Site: brandenburg
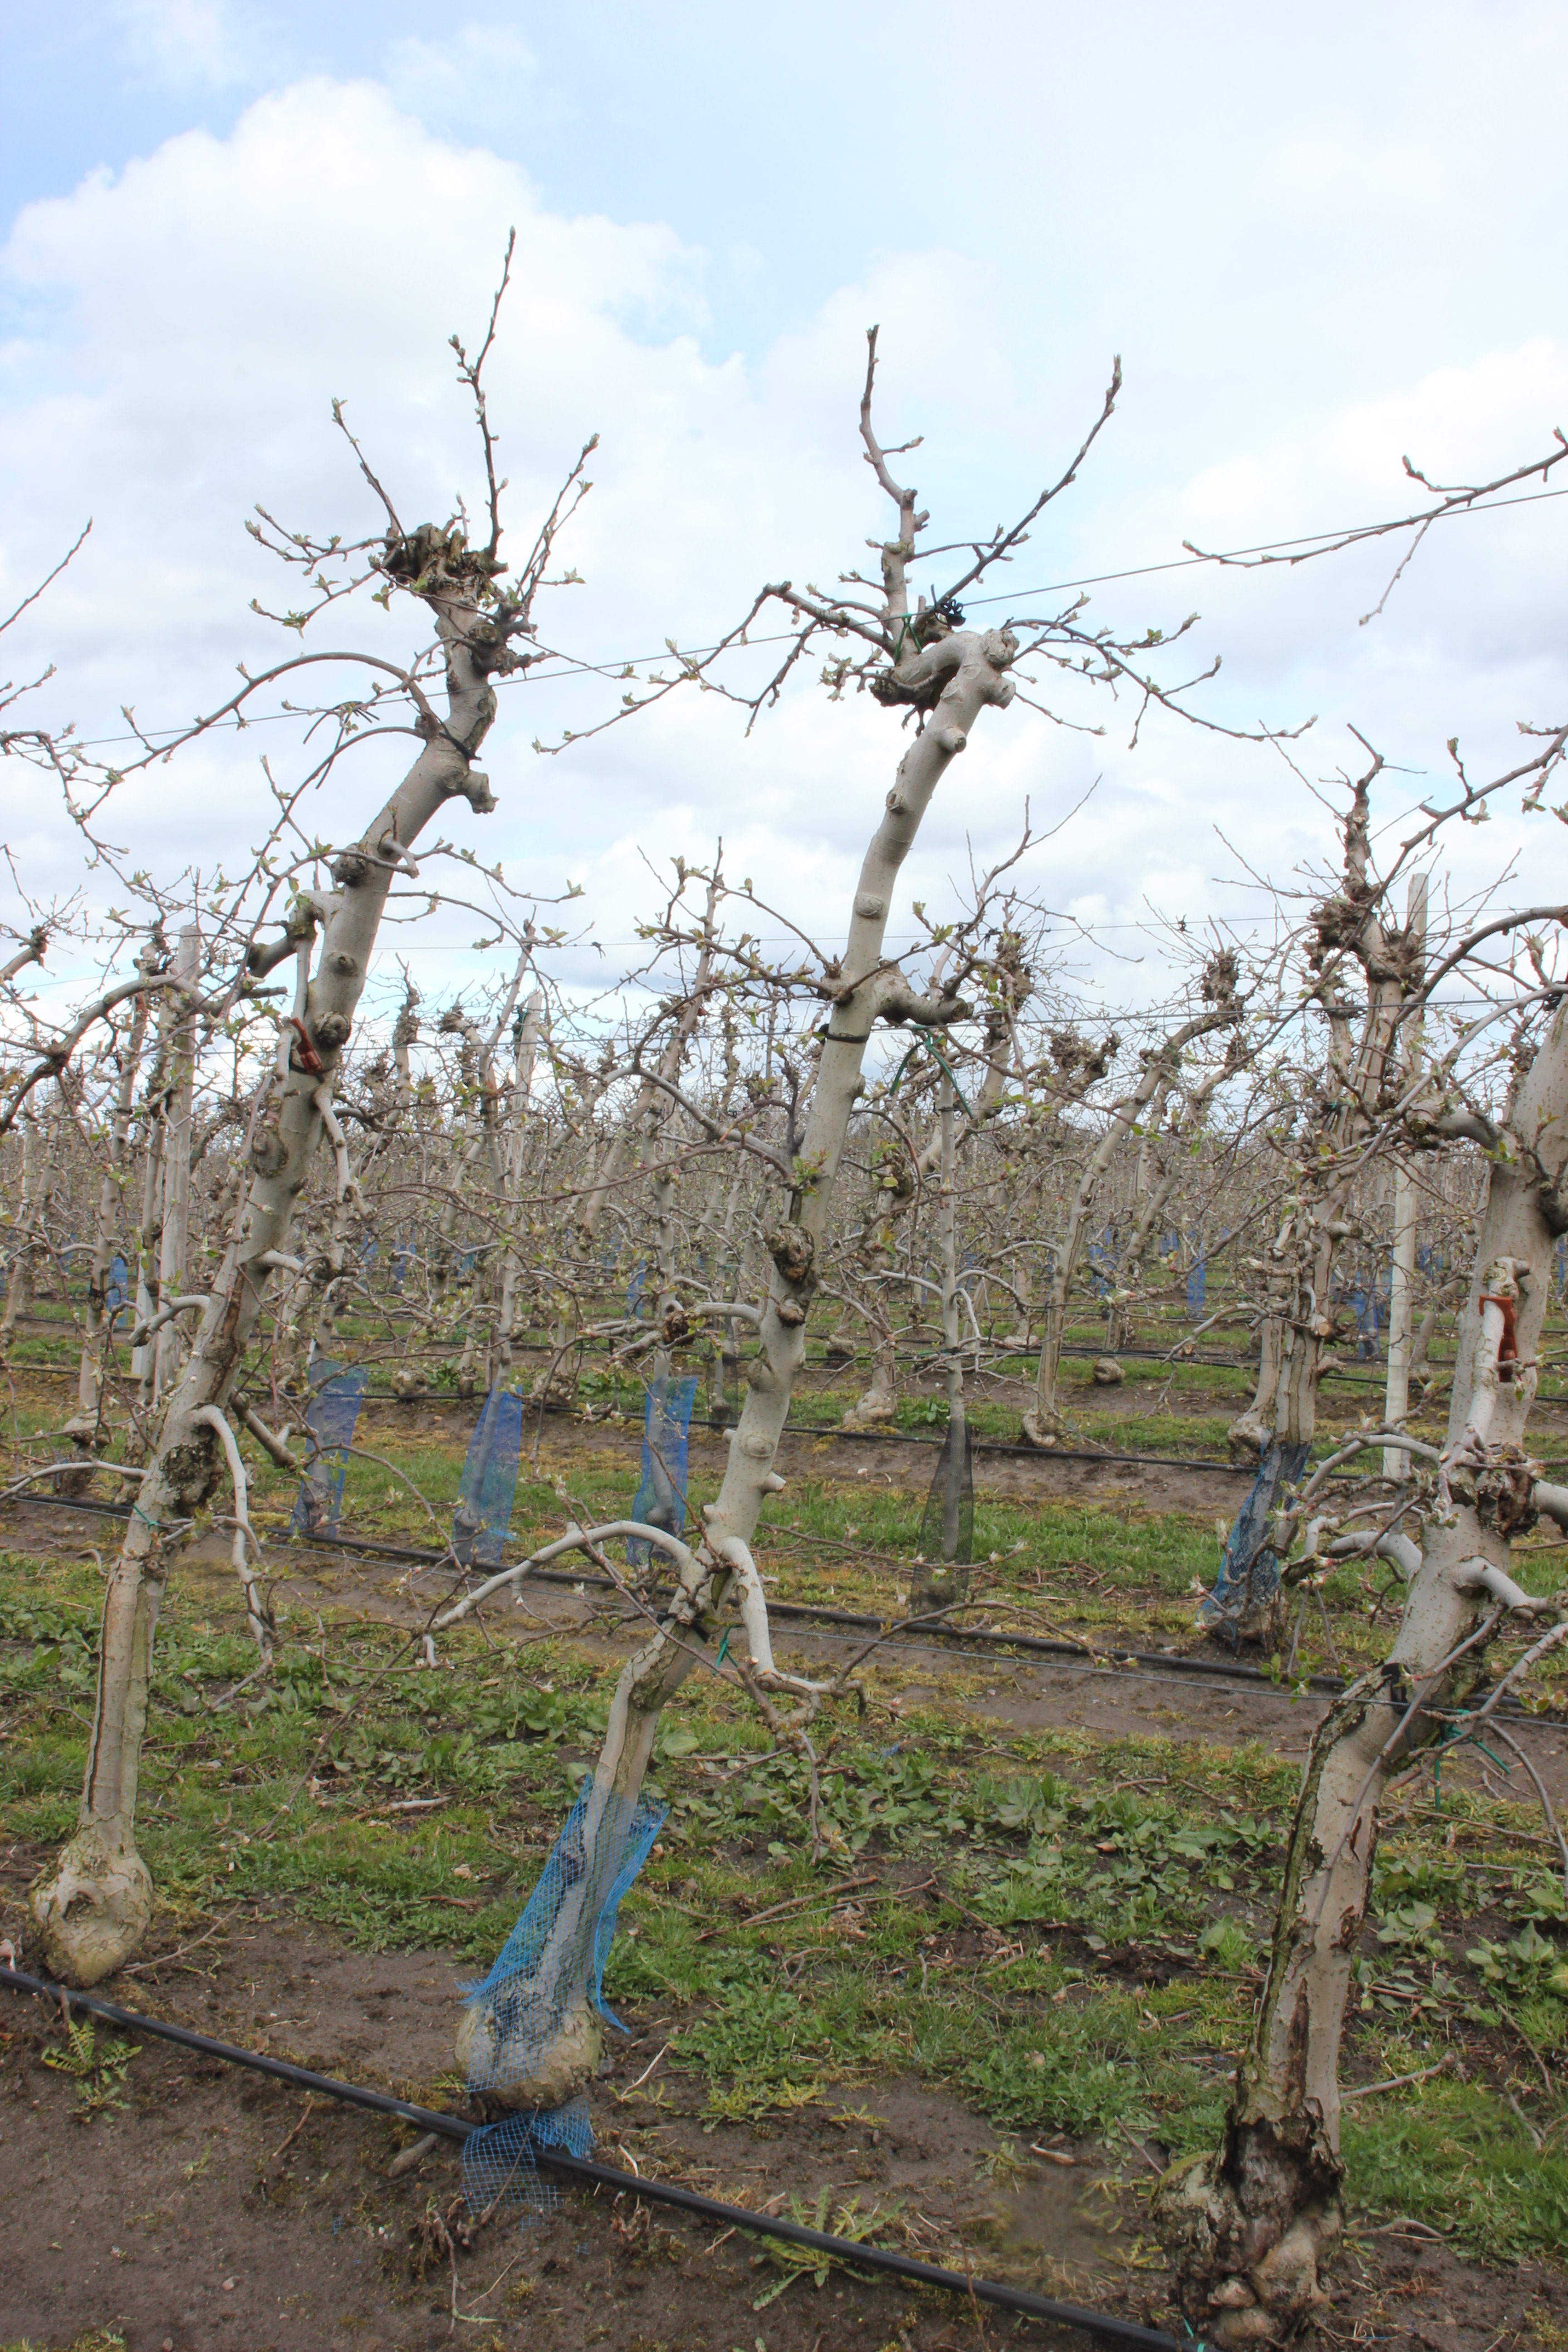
Growth stage (BBCH 55): Inflorescence emergence